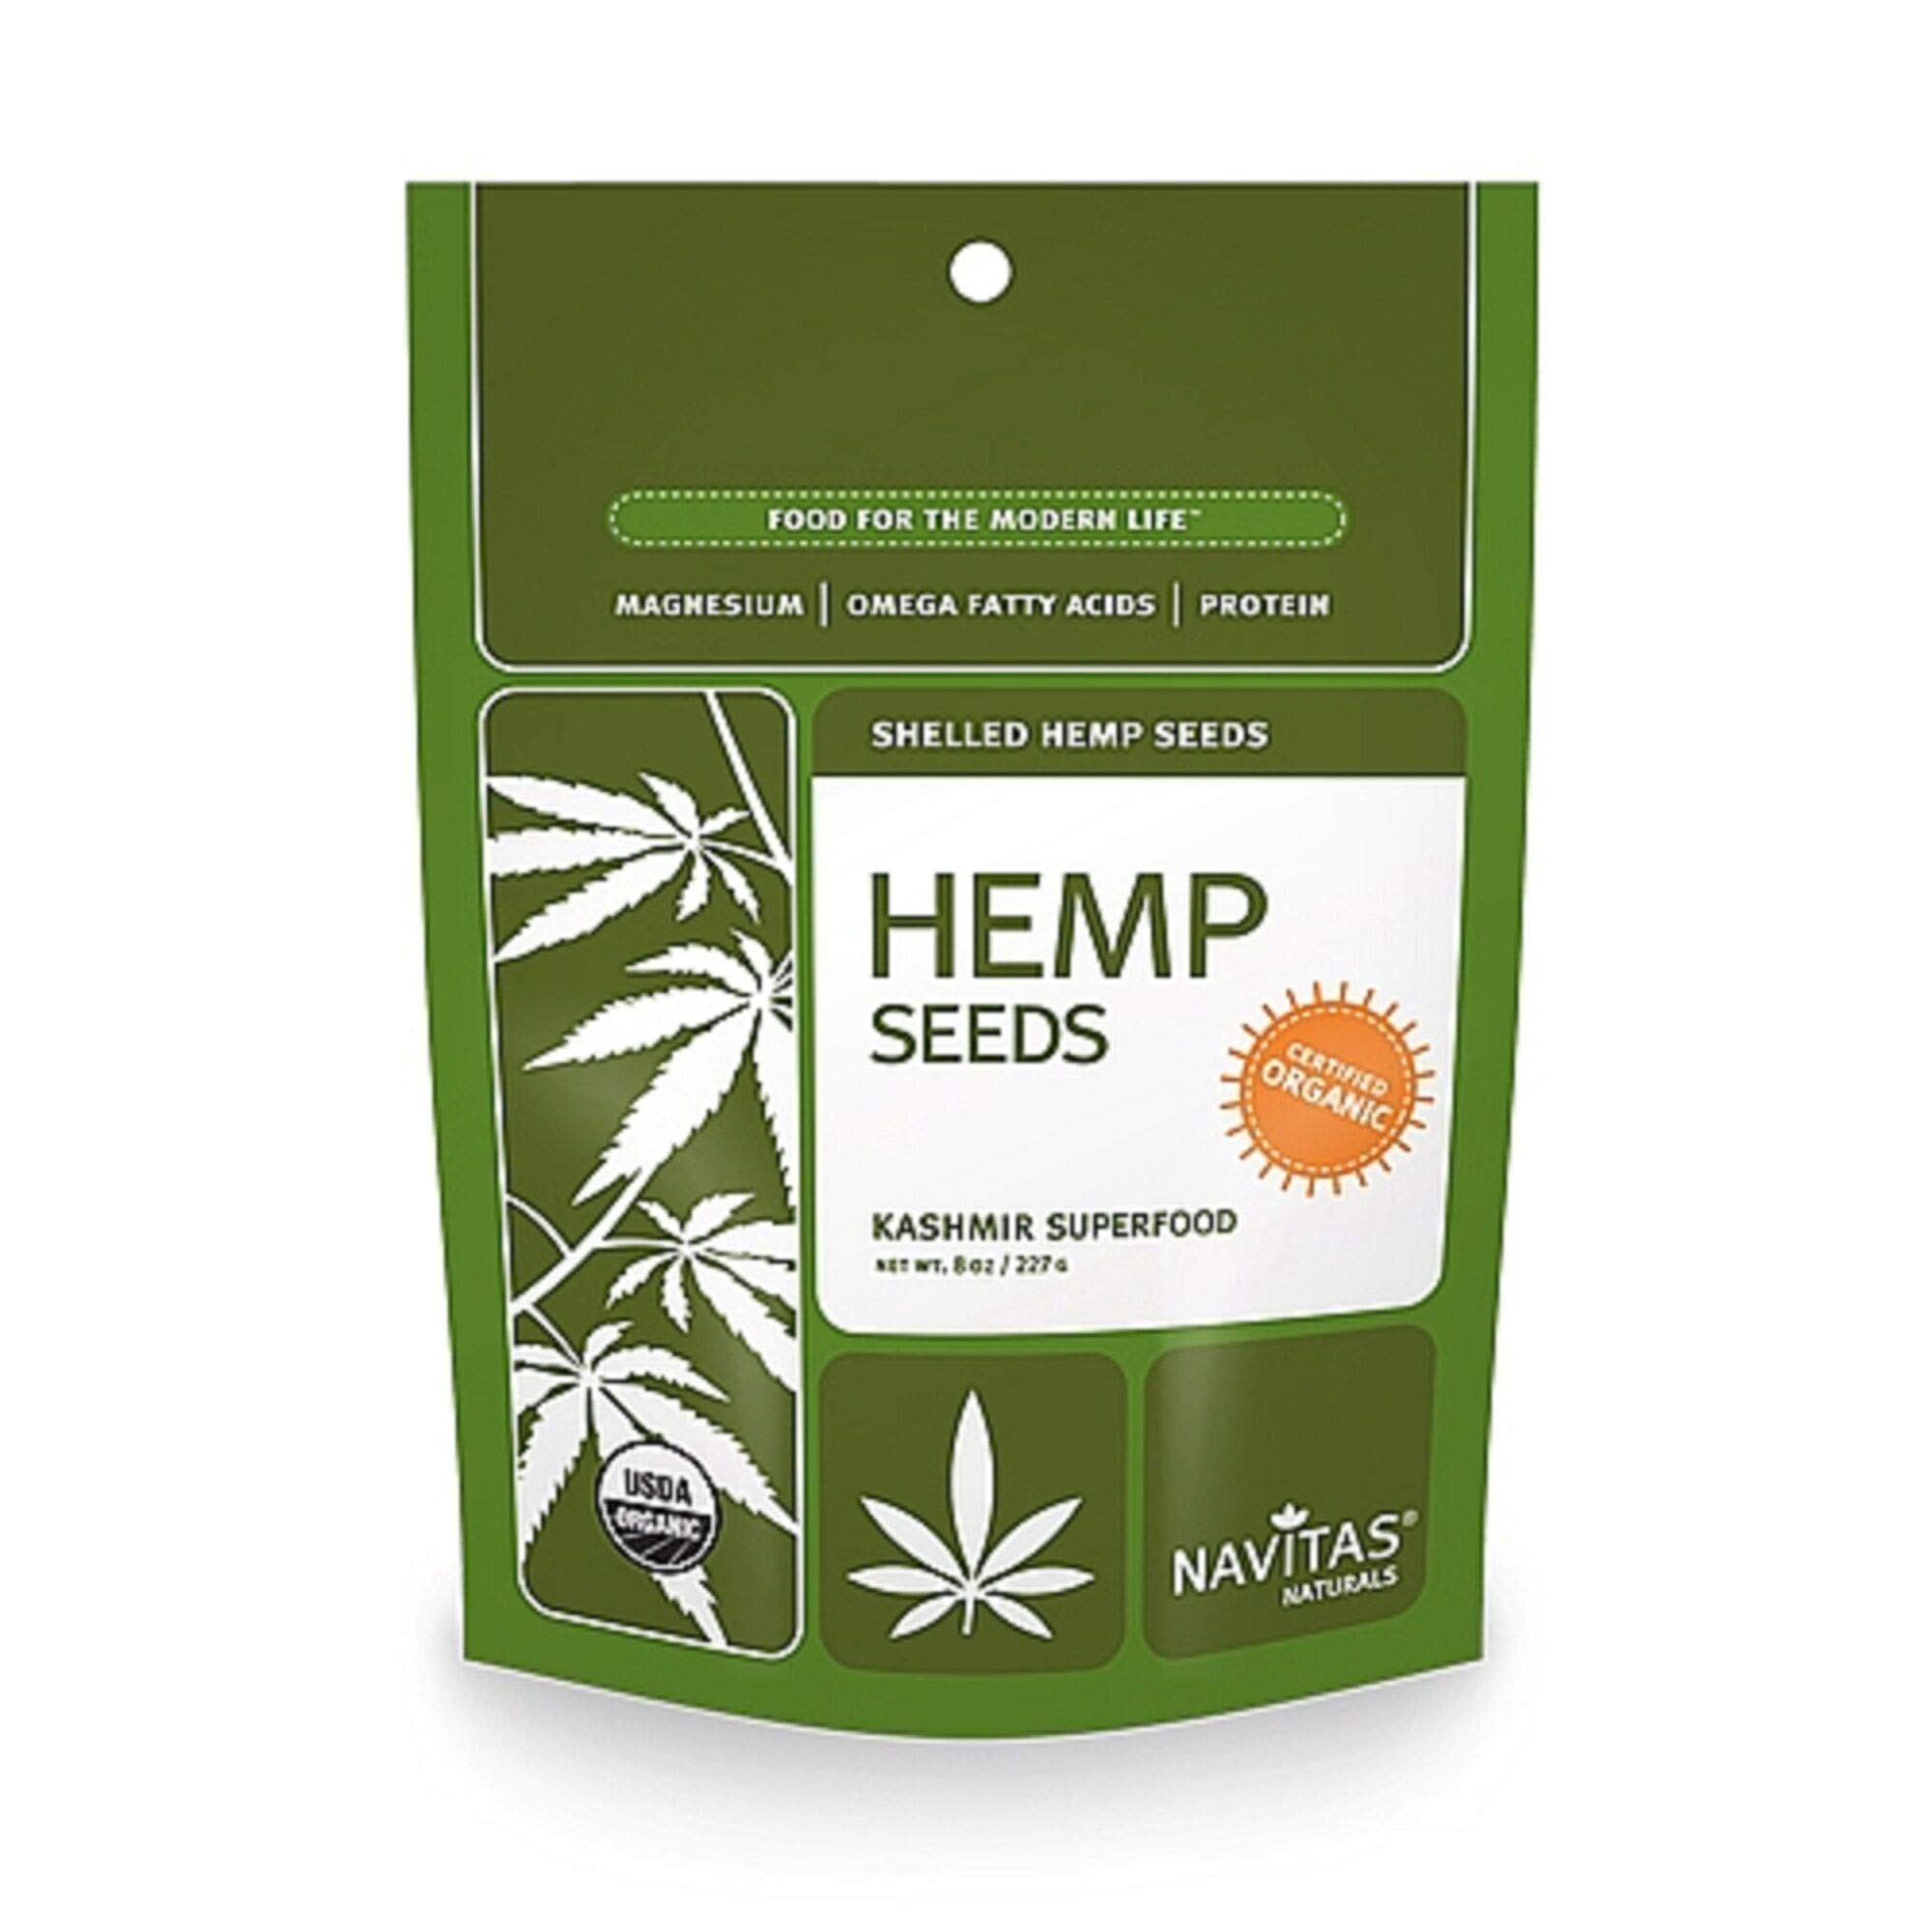
Item Name: NAVITAS NATURALS Kashmir Superfood - Hemp Seeds
Product Description: Navitas Organics Hemp Seeds are one of our most popular superfood staples—and for good reason! A rare plant-based source of complete protein and omega-3s, these creamy, nutty seeds are the perfect nutritional boost for any sweet or savory dish. Try them in yogurt , salad , oatmeal or baked goods.
Value: 1.0
Unit: Count

Price: 10.98